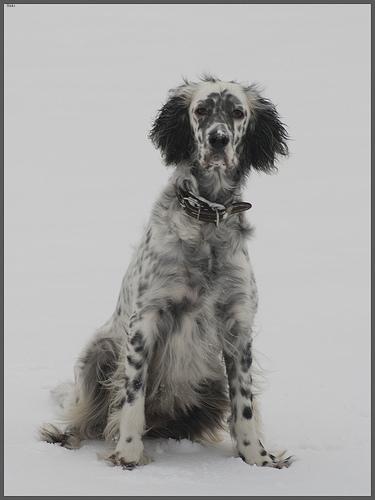
Breed: english setter